Early glassmaking in the United States

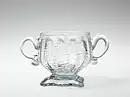
Stiegel sugar bowl, Metropolitan Museum of Art

Over one dozen glass works operated in the British colonies and after the American Revolution, during the 18th century, as several milestones were achieved. German-immigrants Caspar Wistar, Henry William Stiegel, and John Frederick Amelung were responsible for three of these successes. In the Province of New Jersey, Wistar's glass works was the first to achieve large-scale, long-term success. Stiegel's glass works in the Province of Pennsylvania was the first in America to make fine lead crystal, which is often mislabeled as flint glass. Amelung invested more money in glassmaking than anyone ever had and produced impressive quality glass with engraving—although his Maryland glass works failed after 11 years.